Jacome Gonsalves

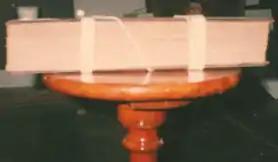

Fr. Jacome Gonsalvez is known as the "Father of Catholic Literature of Sri Lanka". That is because of the service he had done to the Catholic Church in Sri Lanka from his books. He has written 42 books including 22 in Sinhala, 14 in Tamil, 5 in Portuguese, and 1 in Dutch.